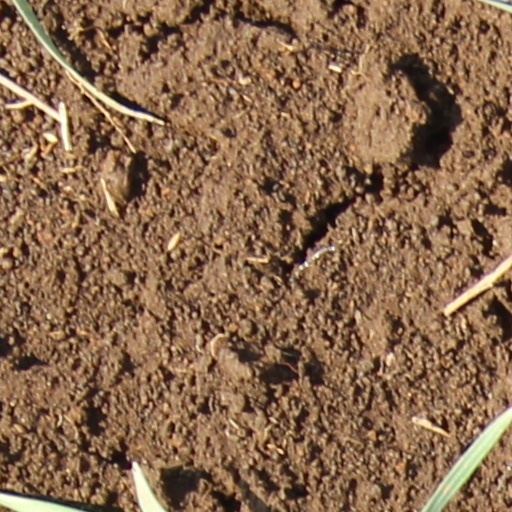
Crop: wheat